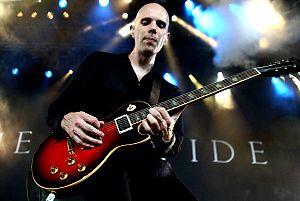
Billy Howerdel est à l'origine du groupe A Perfect Circle et plus récemment d'Ashes Divide. Musicien accompli, compositeur, producteur, Billy Howerdel a aussi travaillé en tant que guitar tech pour des groupes tels que Nine Inch Nails, The Smashing Pumpkins, Guns N'Roses ou encore Tool.